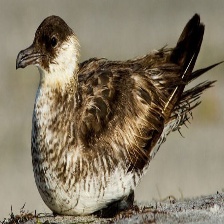
Species: POMARINE JAEGER
Scientific name: STERCORARIUS POMARINUS